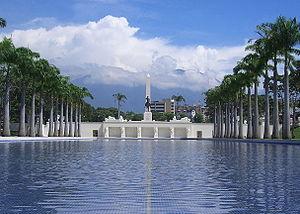
L’indépendance du Venezuela désigne le processus d'émancipation élaboré entre 1810 et 1830 qui visait à rompre les liens coloniaux existant entre le Venezuela et l'Empire espagnol, puis à s'affirmer comme entité politique. Celle-ci est proclamée conjointement avec d'autres pays de l'Amérique, qui ont obtenu leur indépendance, dans le contexte des guerres d'indépendance en Amérique du Sud. Parmi les facteurs les plus influents sont souvent mis en évidence la volonté de pouvoir des créoles qui disposaient d'un statut social et économique mais pas politique, l'introduction des idées des encyclopédistes, les Lumières et la Déclaration d'indépendance des États-Unis, la Révolution française et le règne de Joseph Bonaparte en Espagne.